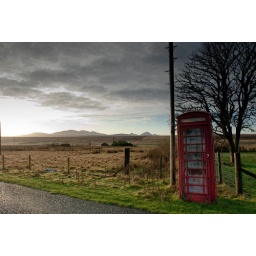
The old telephone box in the foreground is disused.